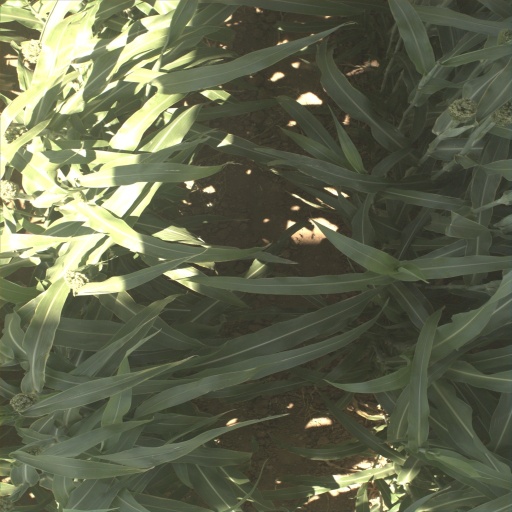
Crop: sorghum